Oetenbach nunnery

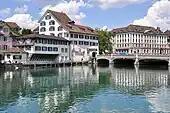
The area of the abolished nunnery towards Uraniastrasse, as seen from Limmatquai, Schipfe and Lindenhof to the left, the "Waisenhaus" building to the right.

The "Oetenbach" nunnery was first mentioned in 1237 AD at its first location at the present Zürichhorn. Because the swampy area at the "Oetenbach" stream was a bad place for the construction of a permanently inhabited convent, some decades later, it was built on the northern slope "Sihlbühl" of the present Lindenhof hill.